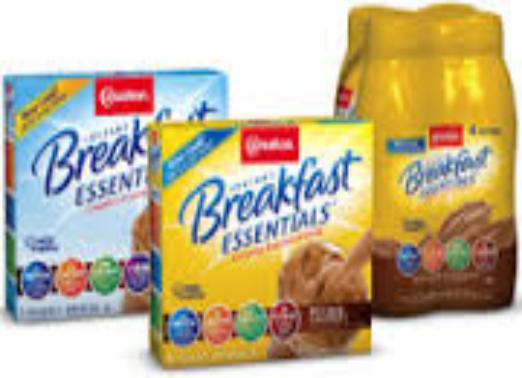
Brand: Carnation
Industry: Food